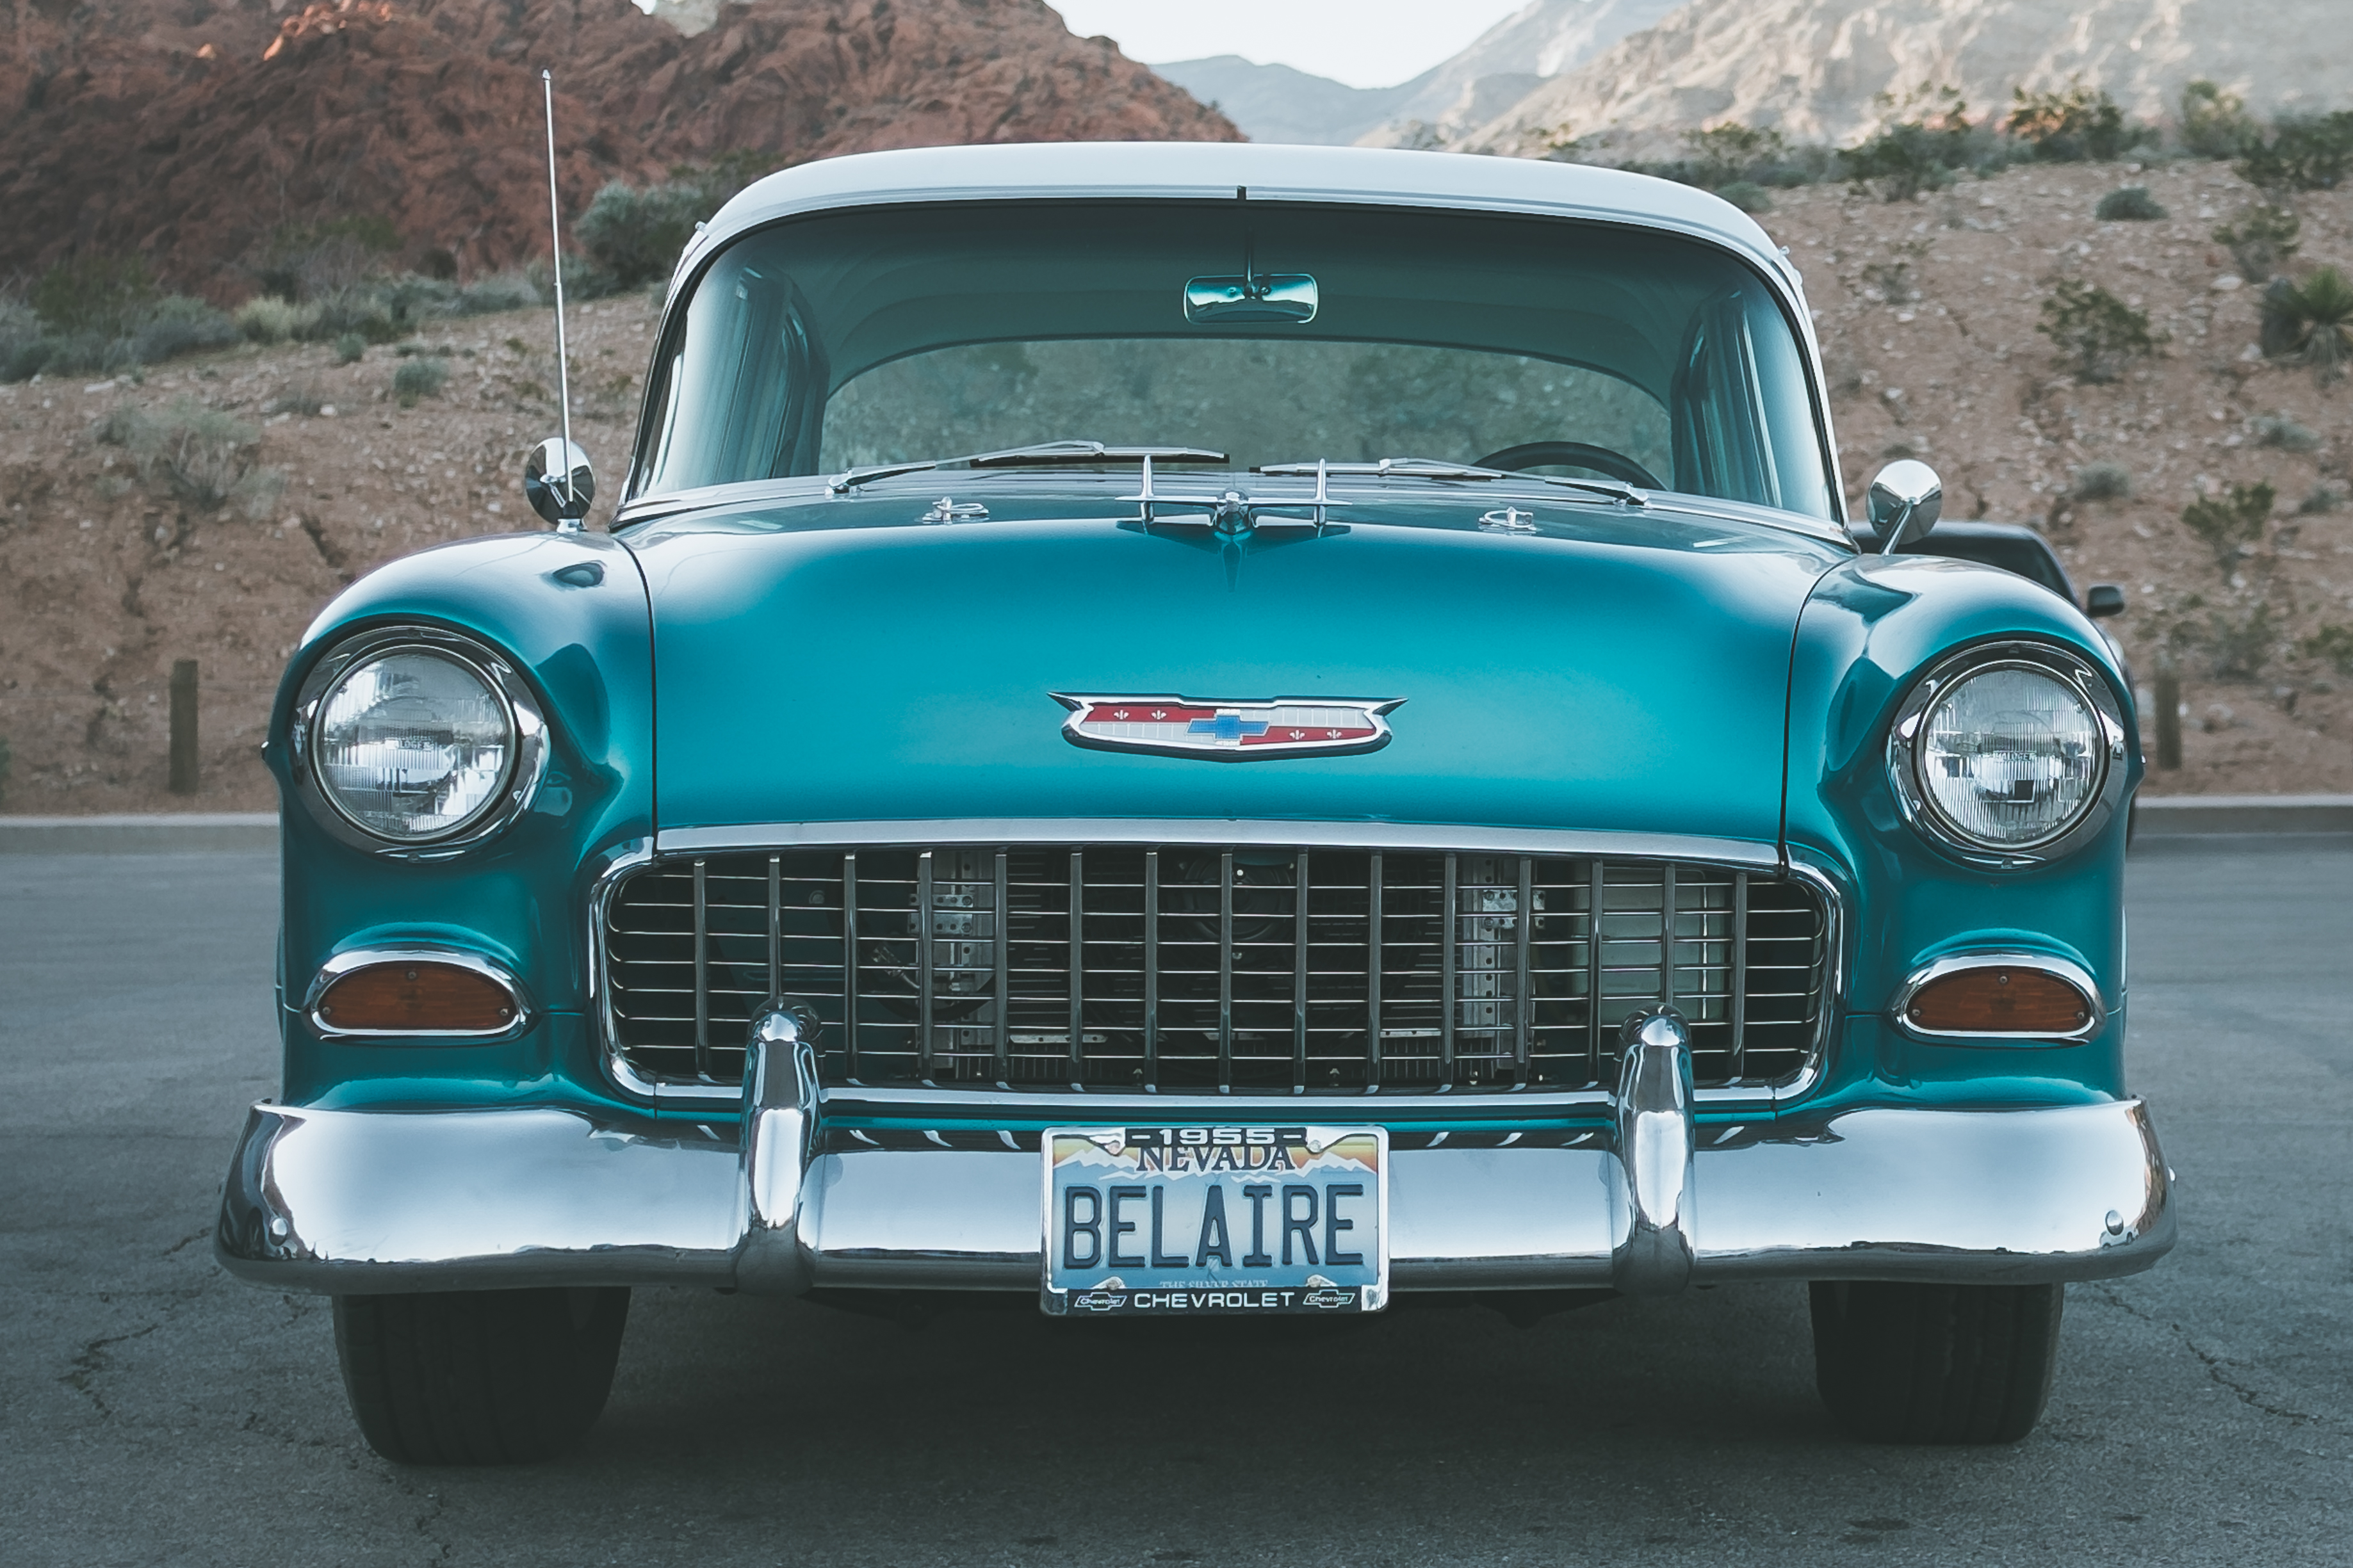
car, vintage, automobile, retro, vehicle, automotive, motor vehicle, vintage car, headlights, classic, chevrolet, convertible, coupe, antique car, land vehicle, automobile make, automotive exterior, compact car, luxury vehicle, full size car, chevrolet bel air